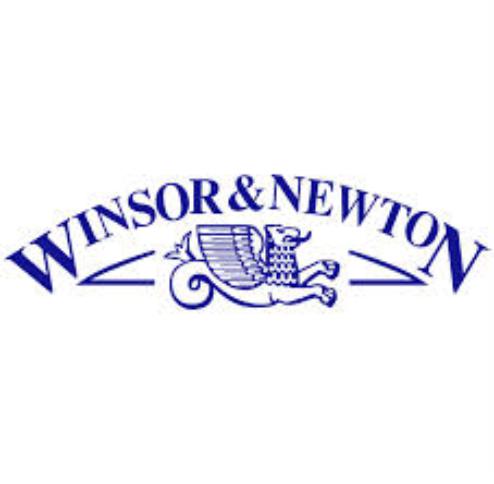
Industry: Leisure